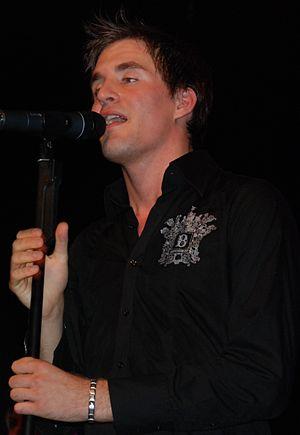
Alexander Klaws est un chanteur allemand. Il a gagné la première saison de Deutschland sucht den SuperStar.